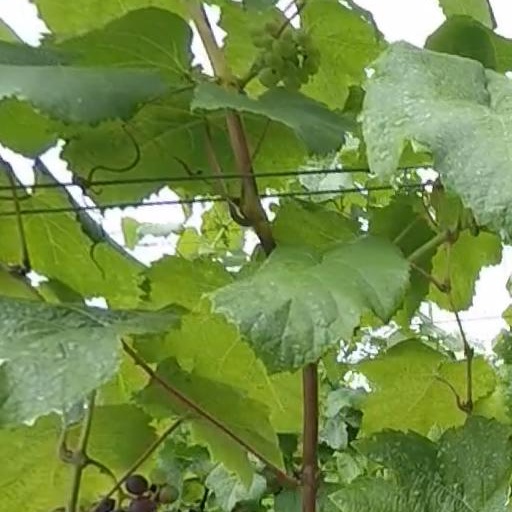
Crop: grape